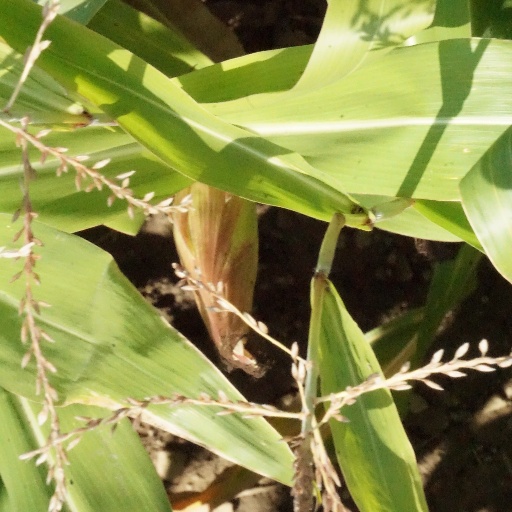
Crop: maize; corn